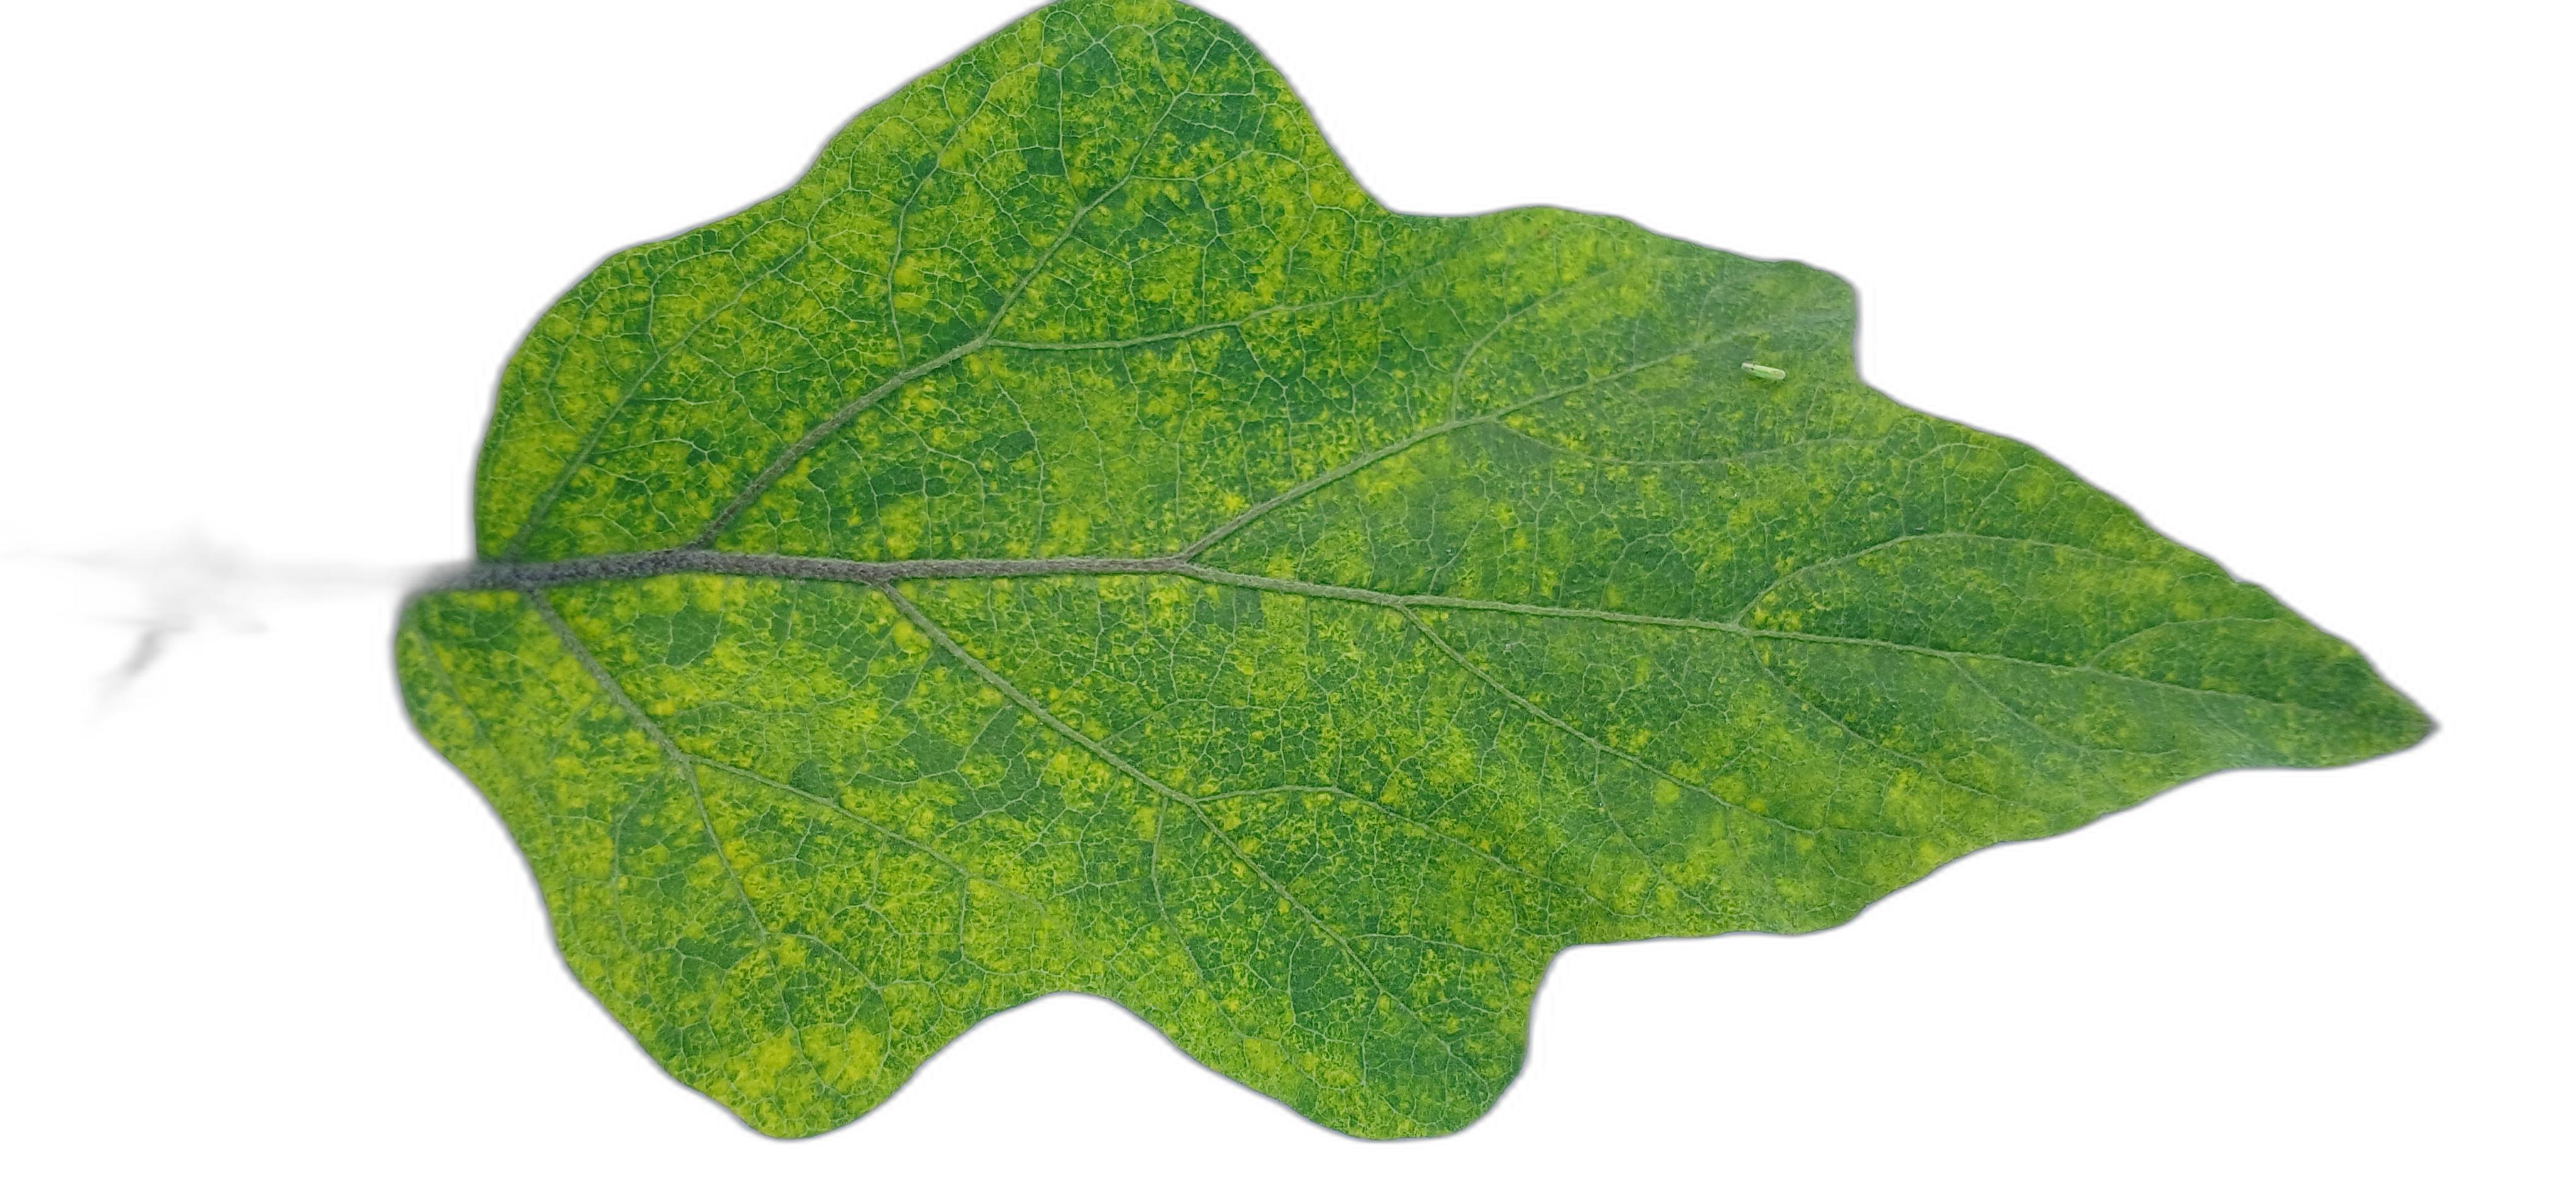
Label: Mosaic Virus Disease